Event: Nepal Earthquake
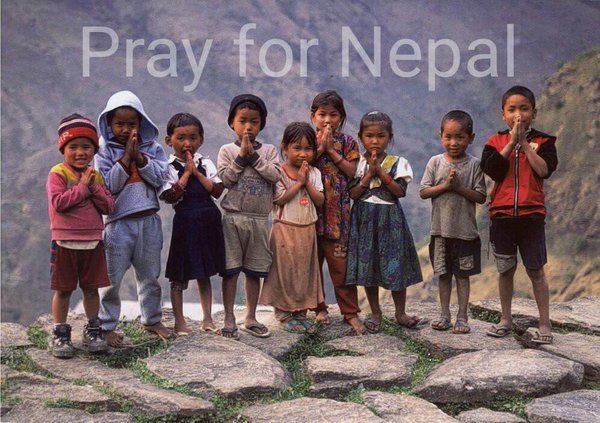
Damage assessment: no_damage